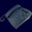
Label: telephone